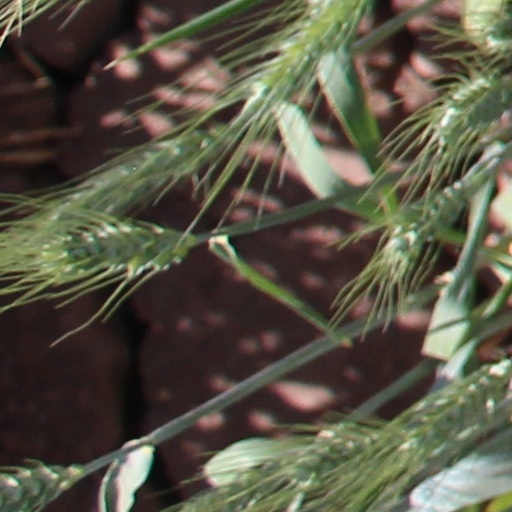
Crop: wheat